Maple leaf

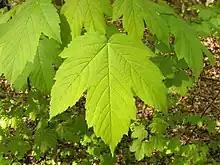
Leaves of the sycamore maple ("Acer pseudoplatanus")

The maple leaf is the characteristic leaf of the maple tree. It is most widely recognized as the national symbol of Canada.